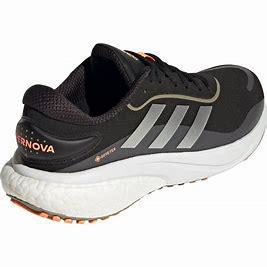
Brand: Adidas
Model: Supernova